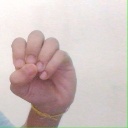
अक्षर: उ